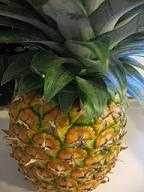
Label: Pineapple